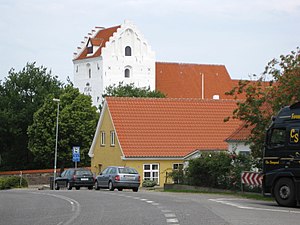
Tullebølle
Tullebølle Kirke på det centrale Langeland.
Tullebølle er en by på Langeland med 773 indbyggere, beliggende i Tullebølle Sogn på den centrale del af øen. Den er Langelands næststørste by. I Tullebølle finder man Tullebølle Kro der er 150 år gammel og en kirke, Tullebølle Kirke, der stammer fra omkring år 1200. Den lille by ligger i Langeland Kommune og hører til Region Syddanmark.